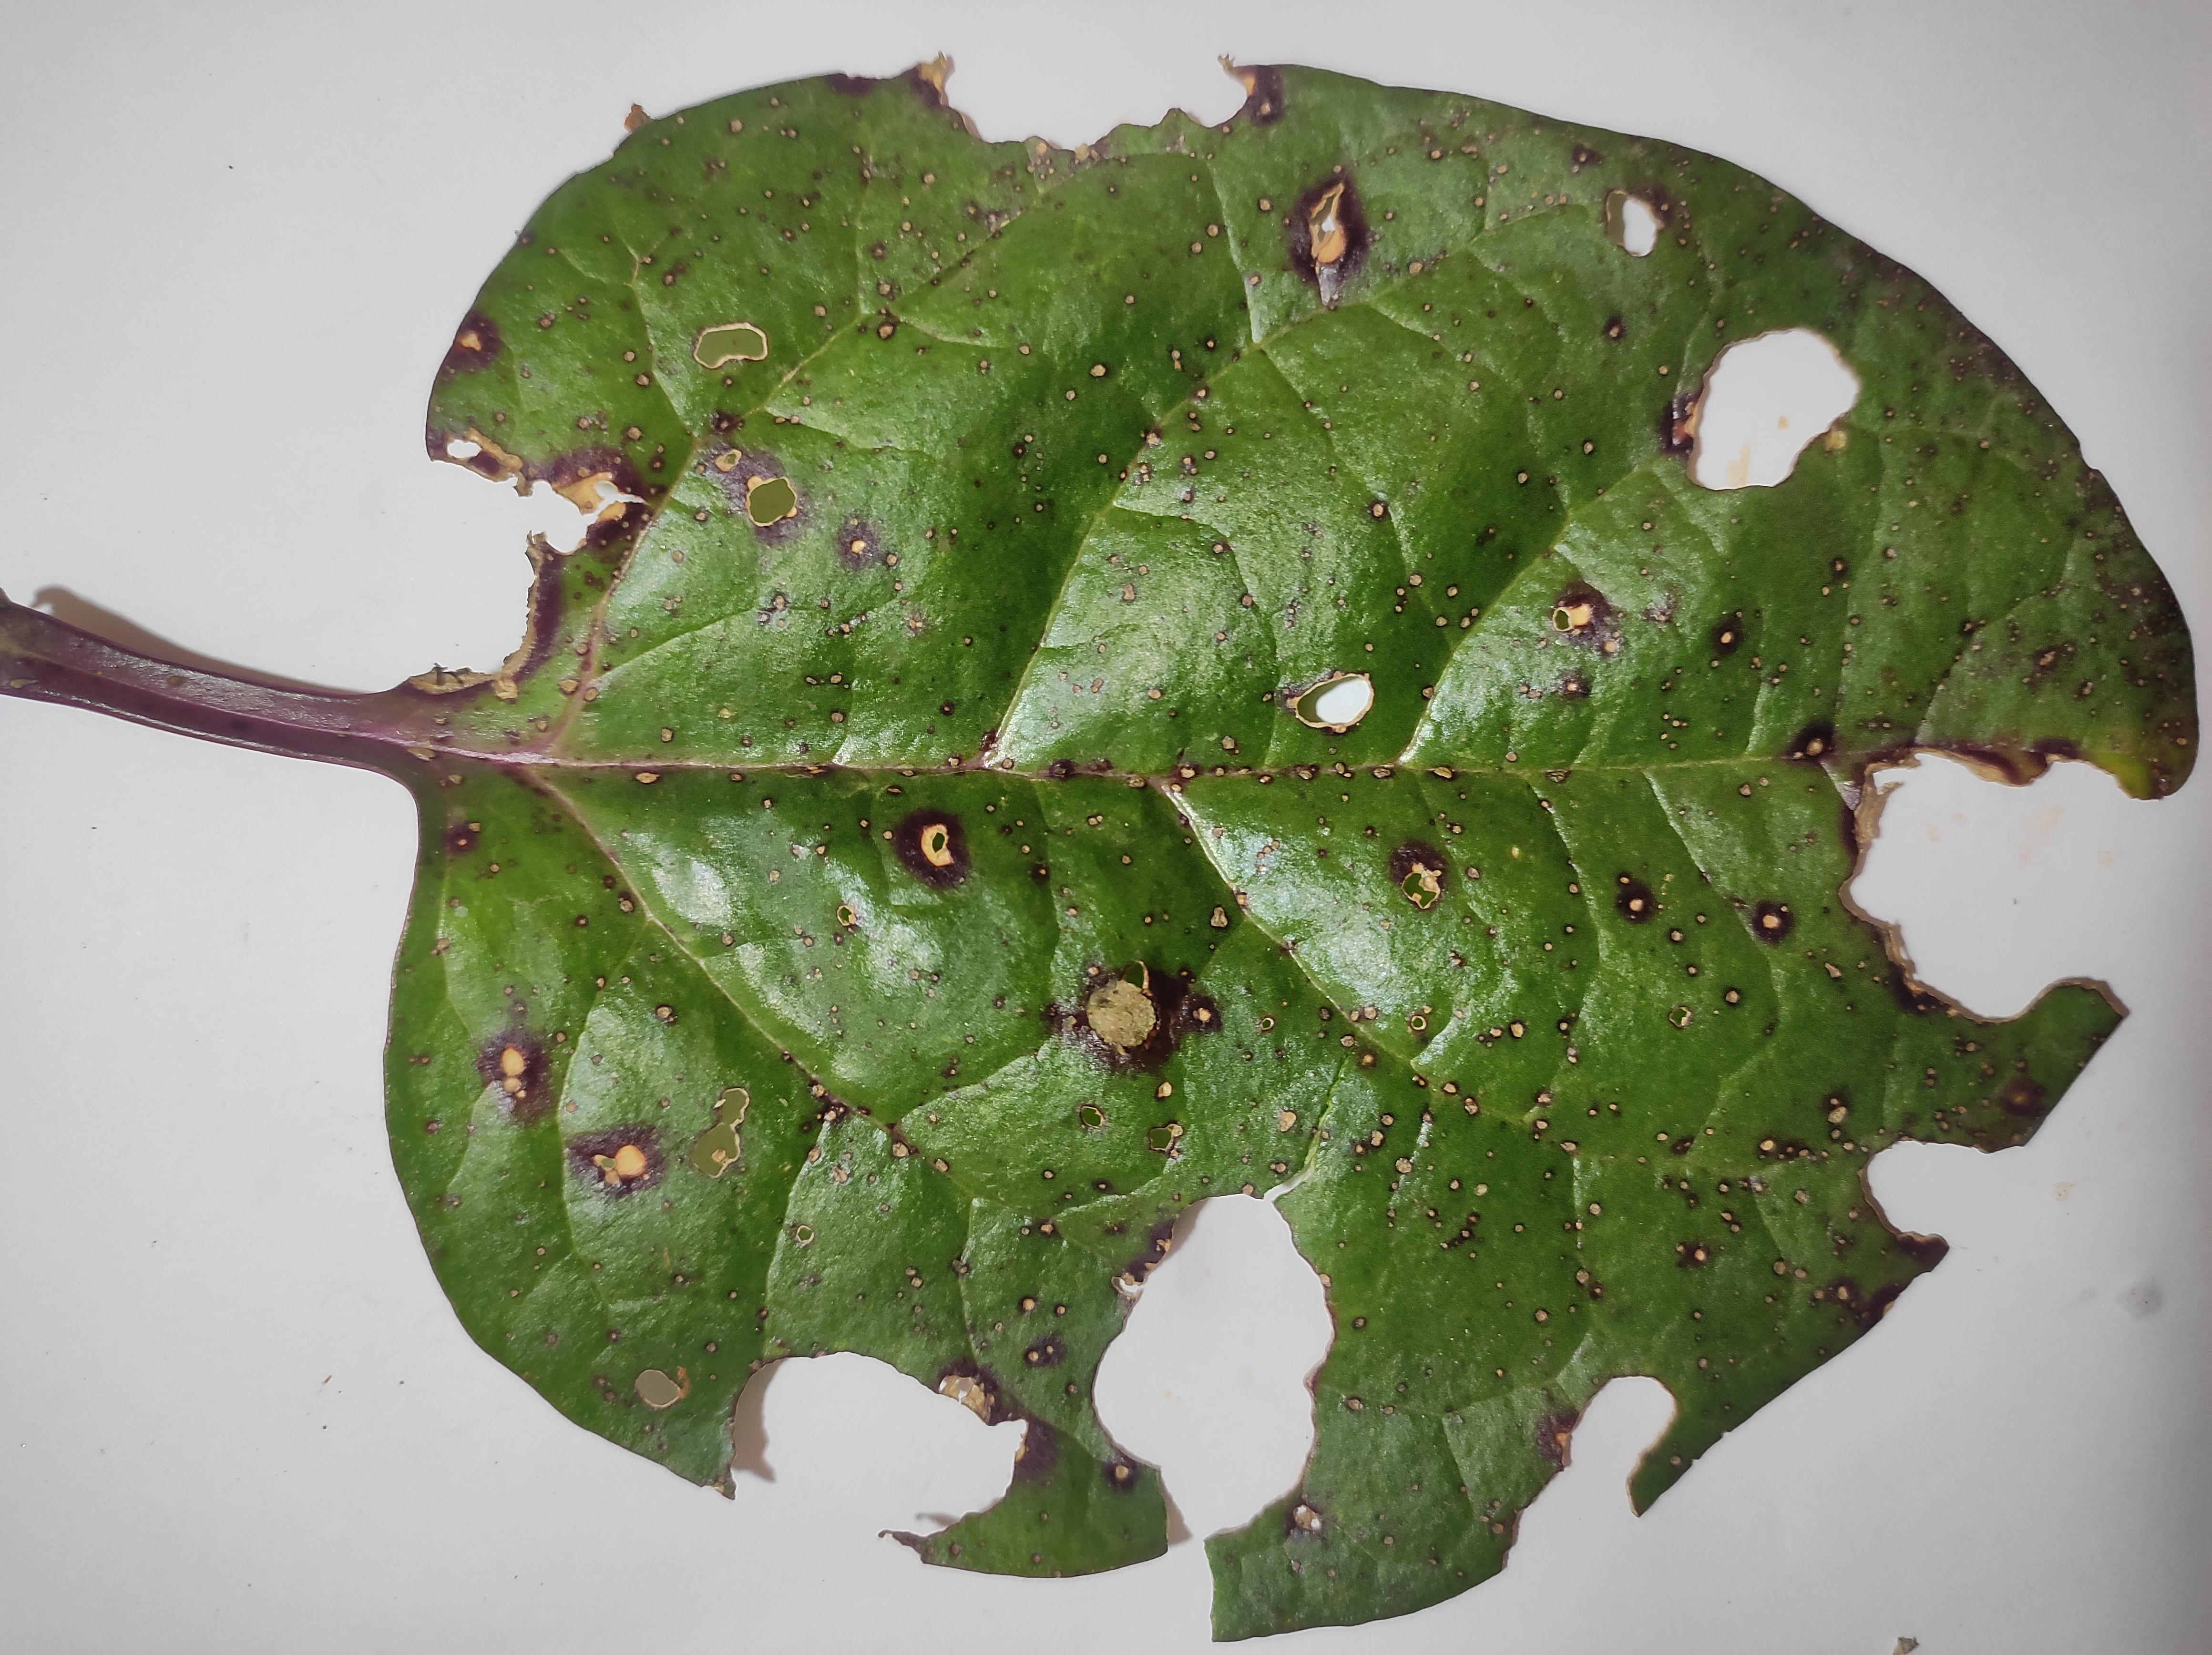
Label: straw_mite